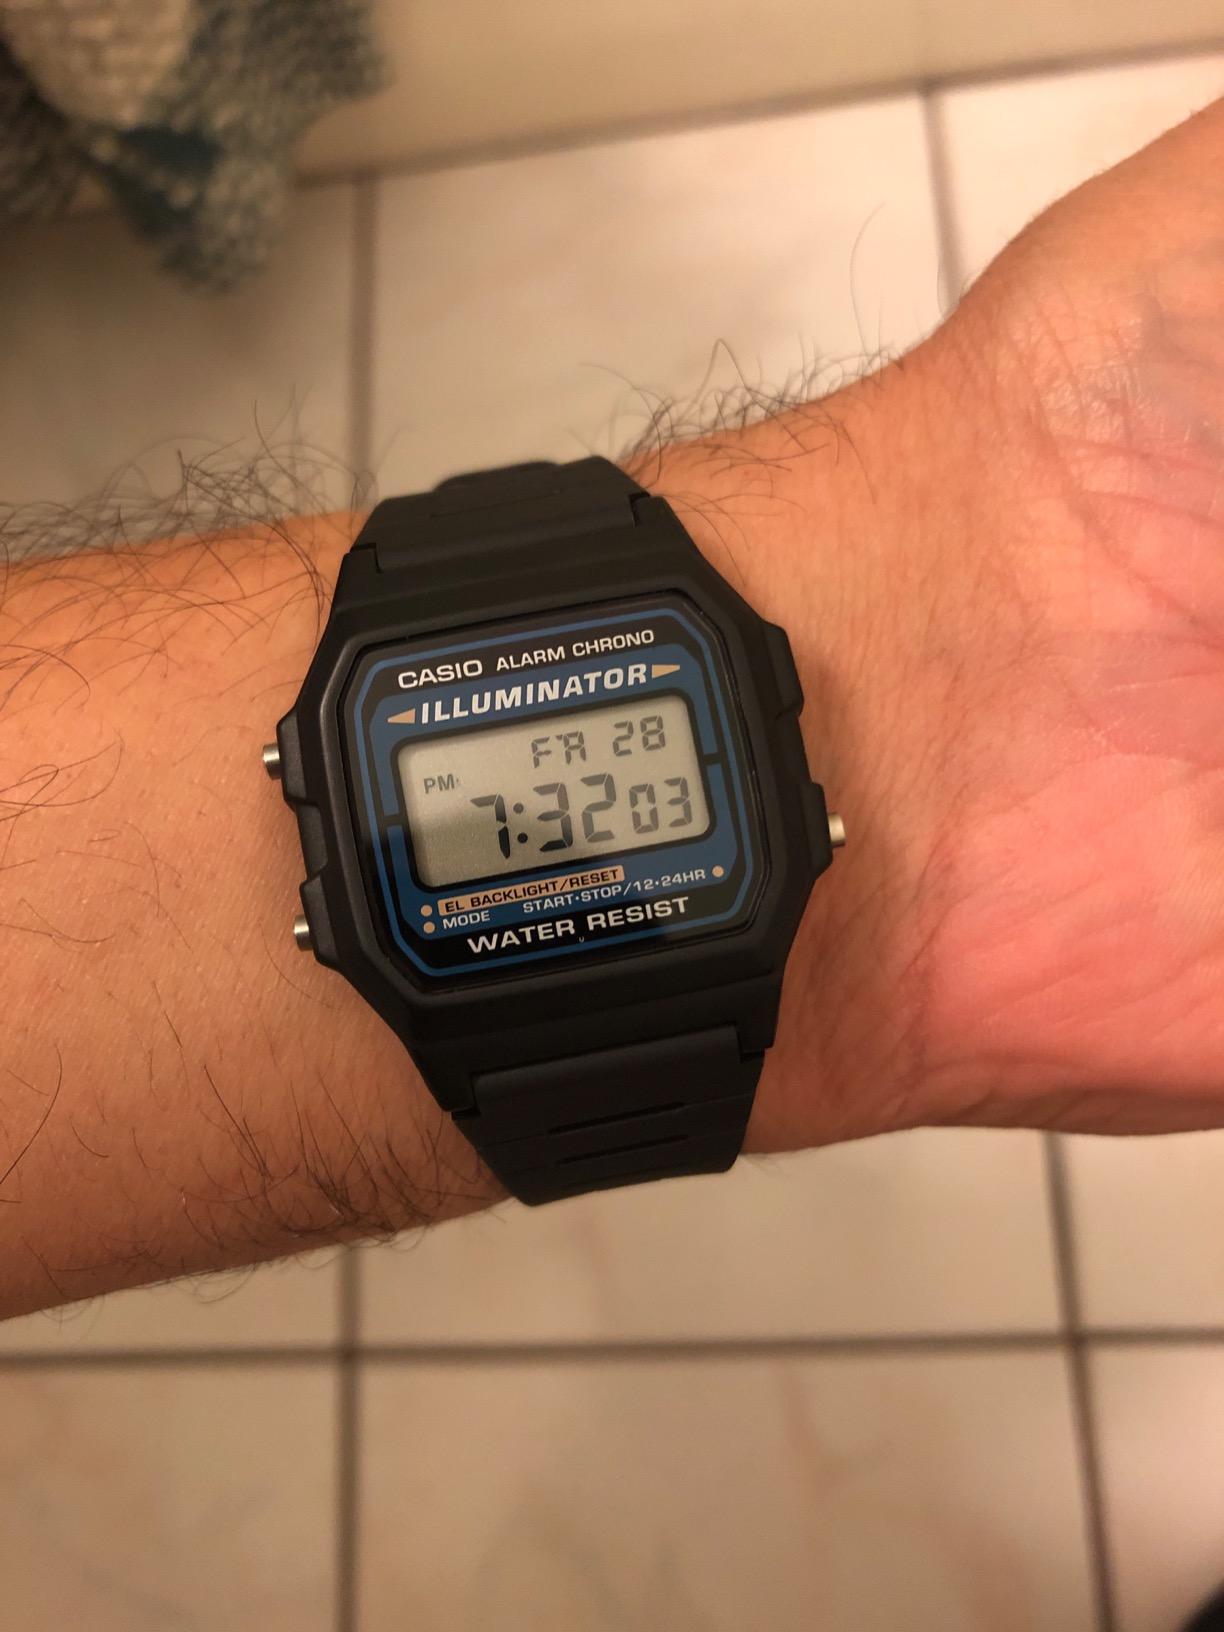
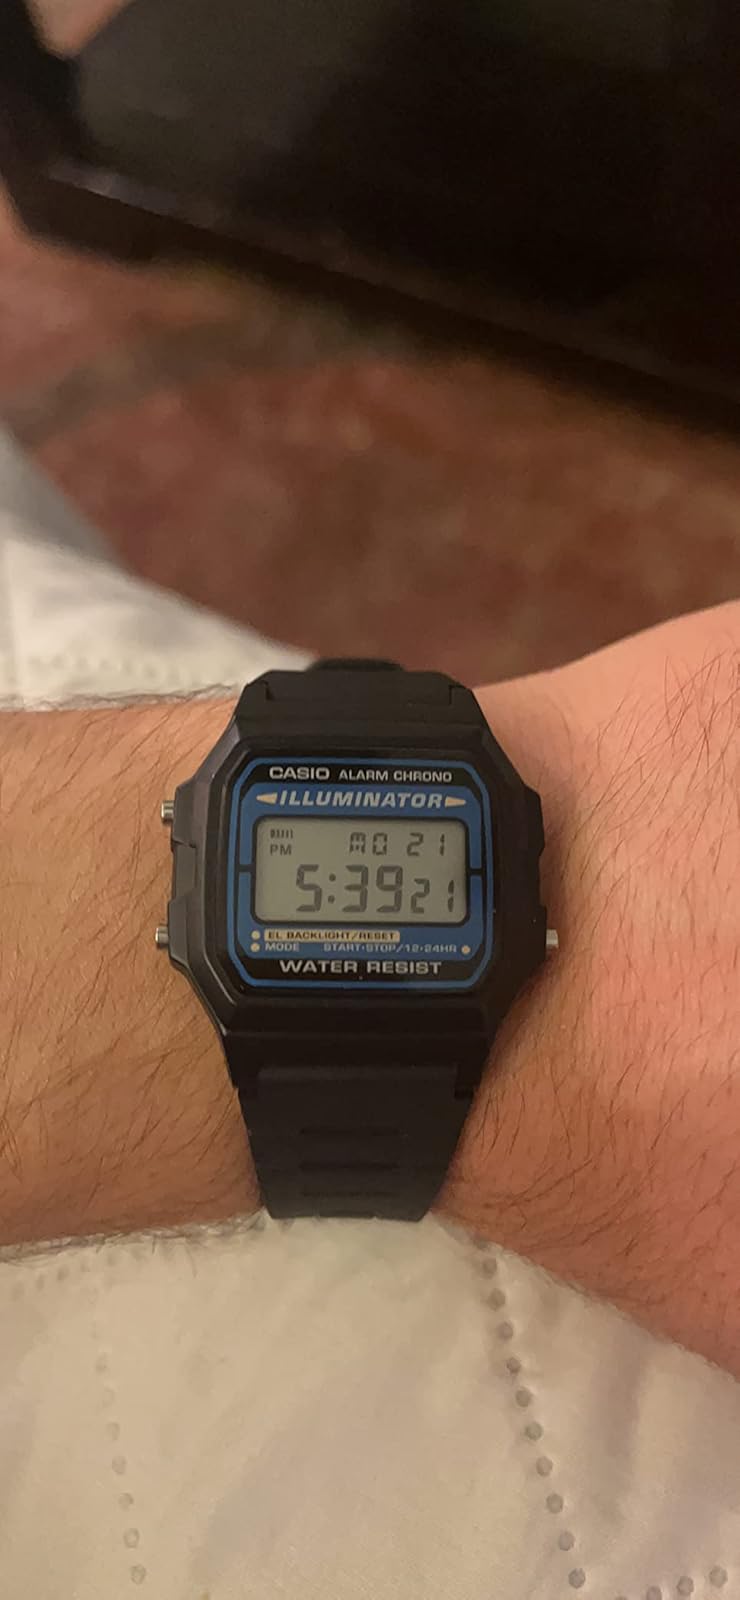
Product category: accessories_watch
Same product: yes